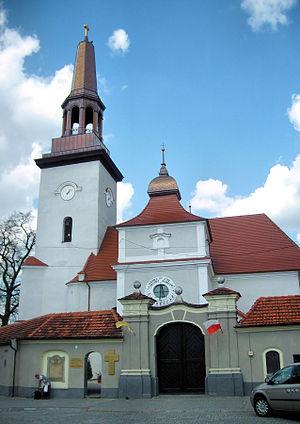
Jarocin est une ville de la voïvodie de Grande-Pologne et du powiat de Jarocin.